Flag of the Russian Soviet Federative Socialist Republic

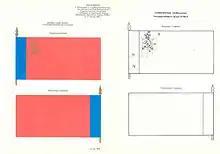
Detailed construction sheet for the Russian SFSR flag issued on 22 January 1981.

In February 1947, the Presidium of the Supreme Soviet of the USSR issued a resolution urging the Soviet republics to adopt new flags. The design was suggested to be based on the state flag of the USSR, as to indicate the idea of the republic within the union, and to include colors and national ornaments to express the geographical, national, historical and cultural characteristics of each republic. In the Russian SFSR, the chairman of the Secretary of the Presidium of the Supreme Soviet opened the first meeting the next month to redesign the national flag.